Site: brandenburg
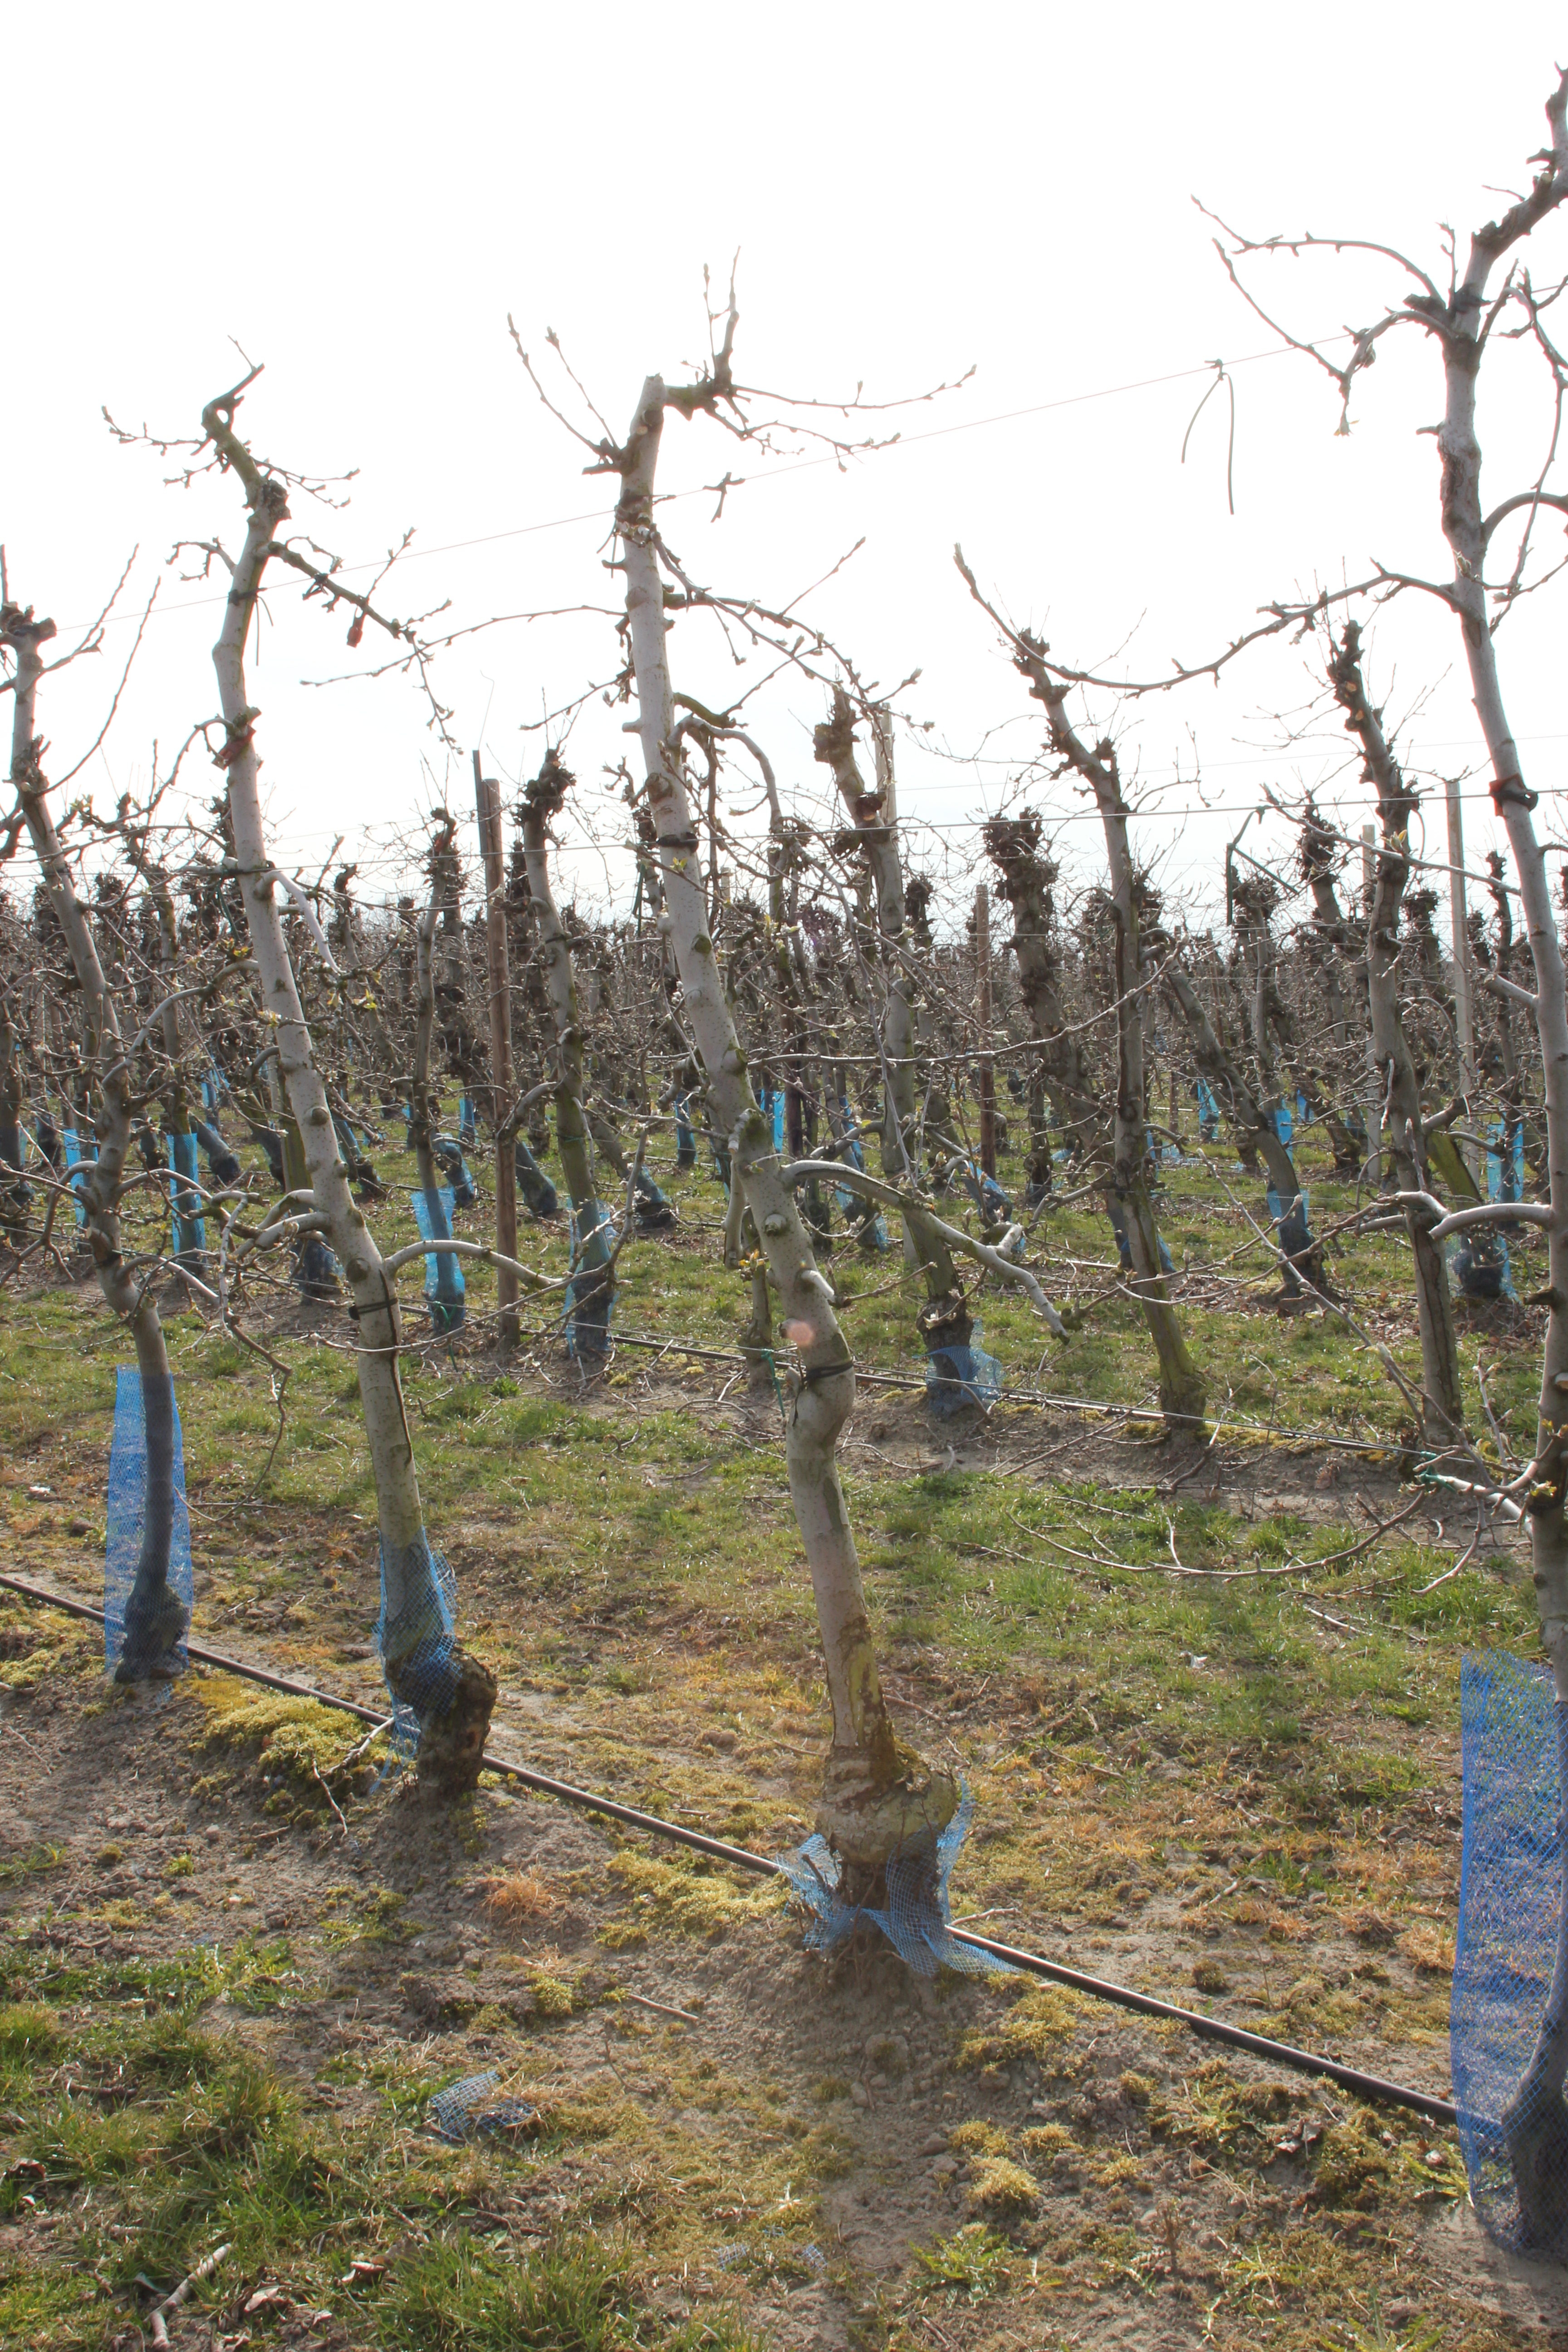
Growth stage (BBCH 54): Inflorescence emergence